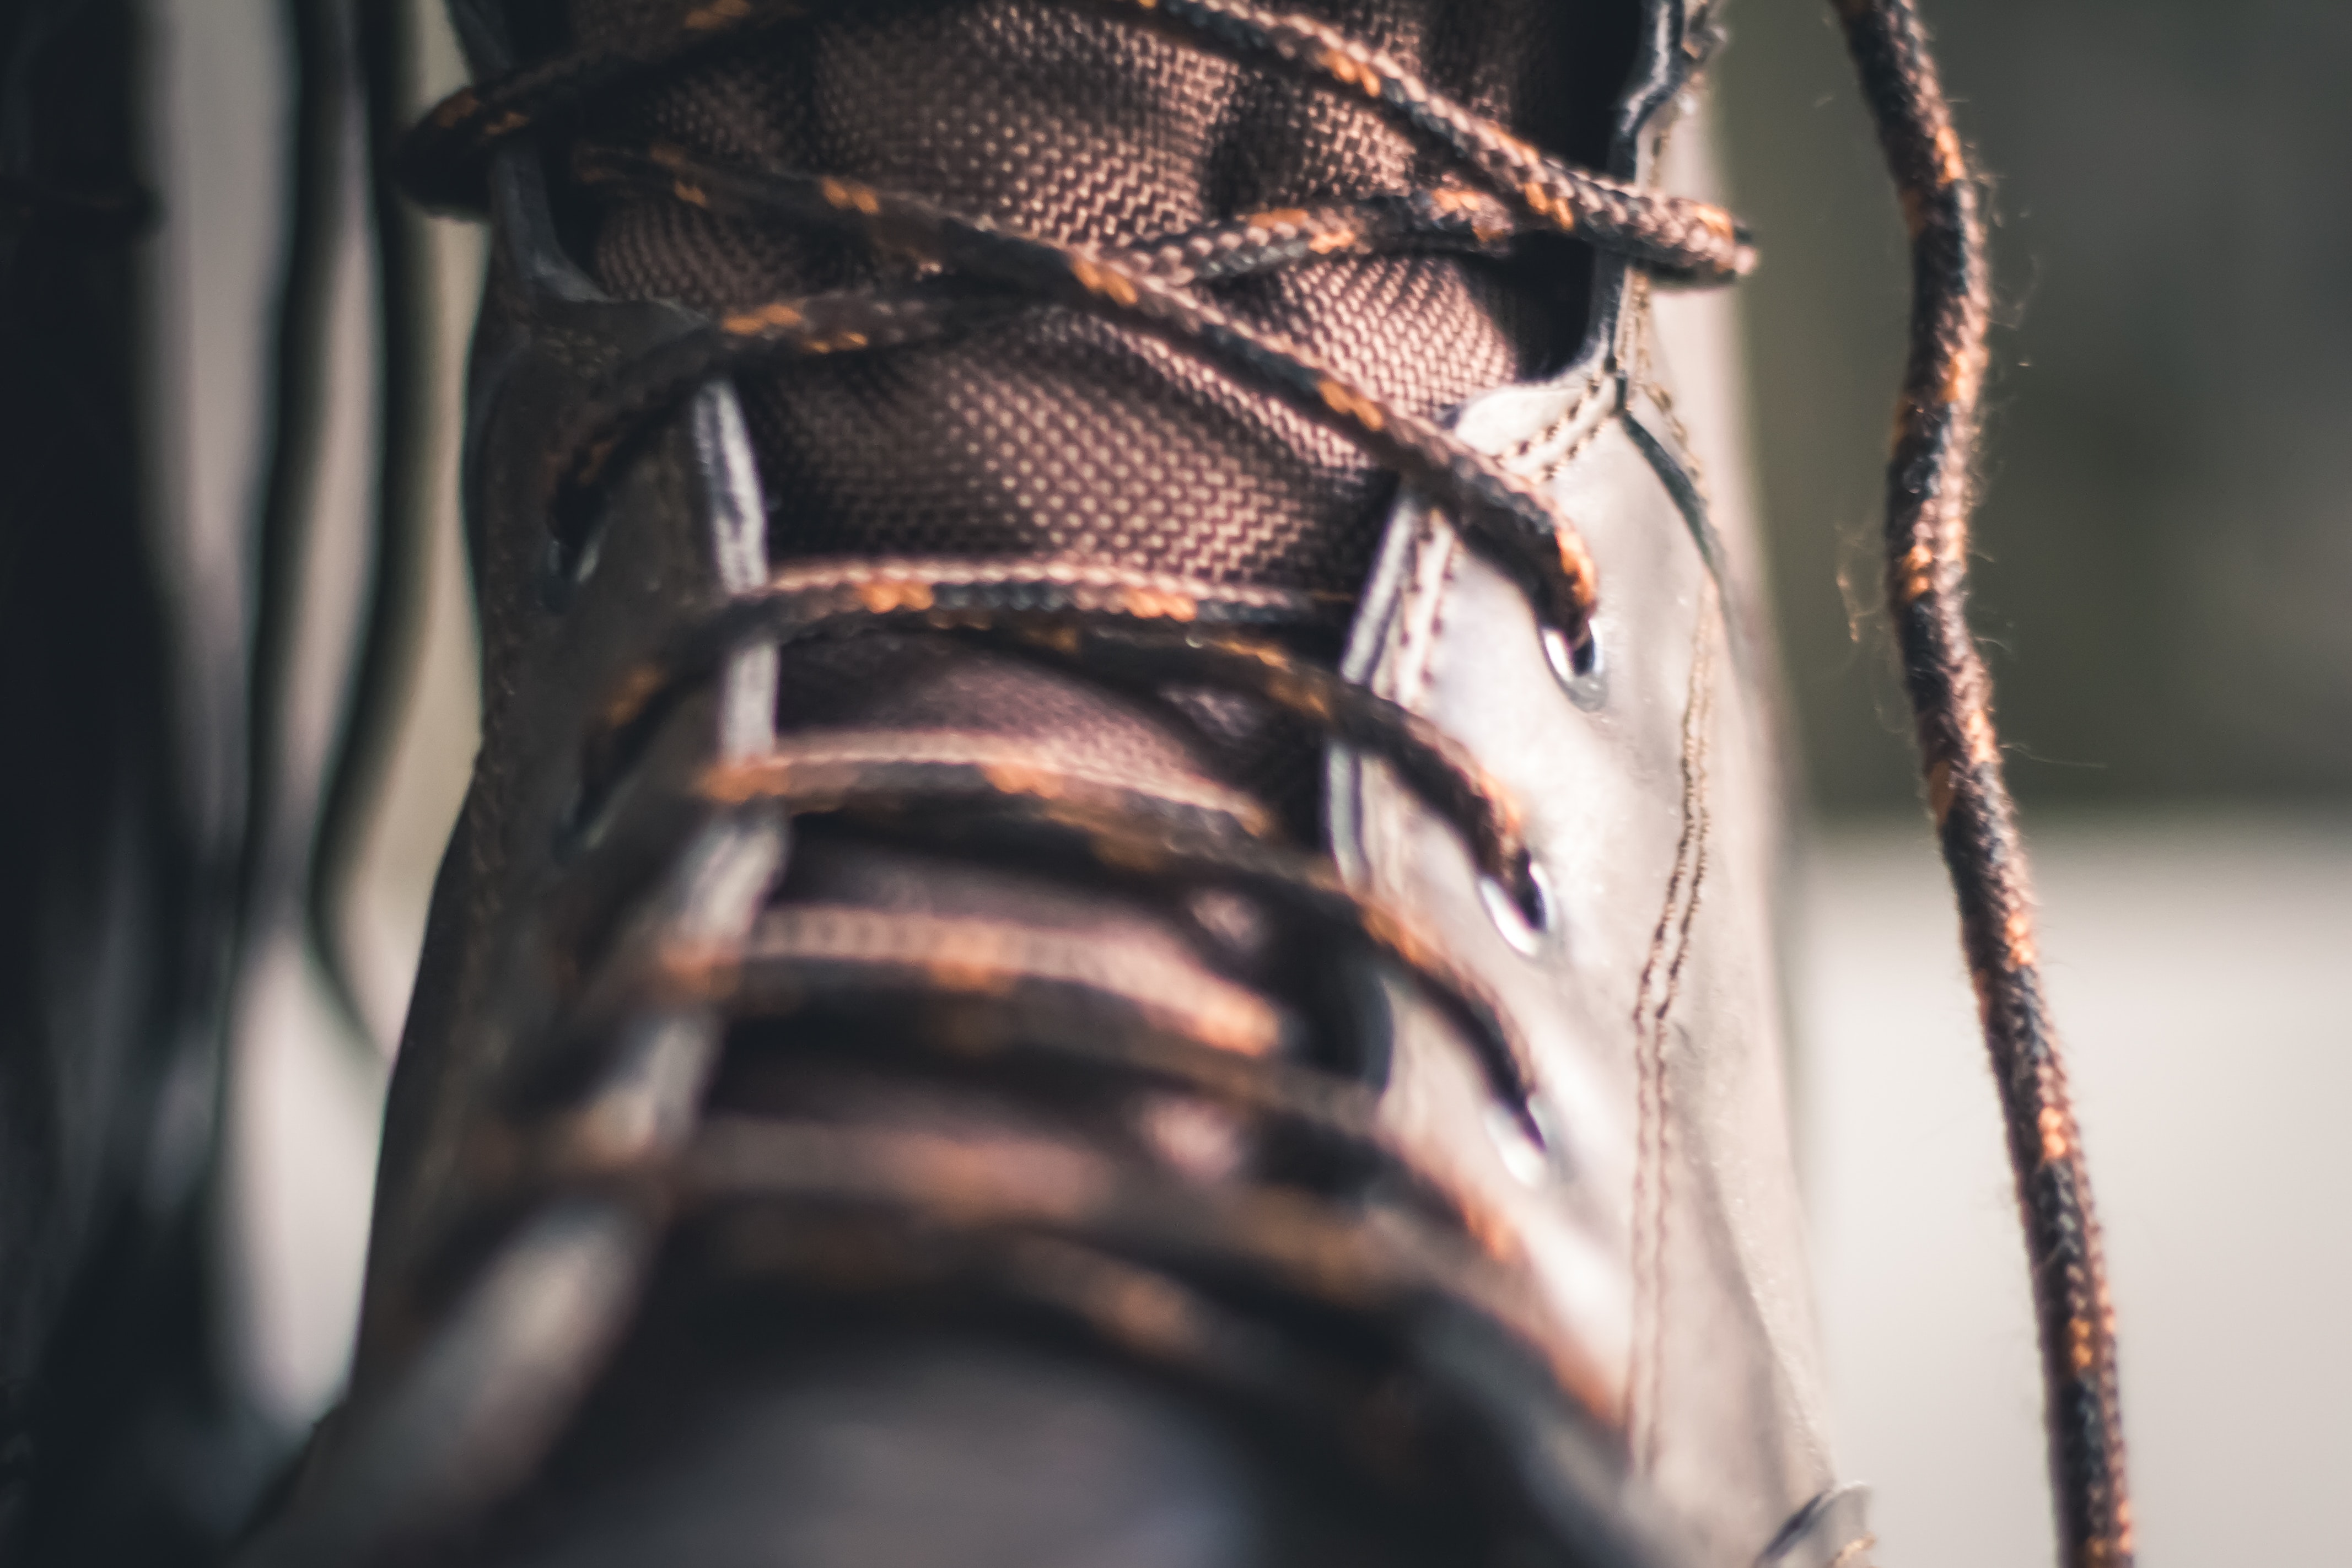
close up, macro photography, tire, twig, rope, wildlife, shoe